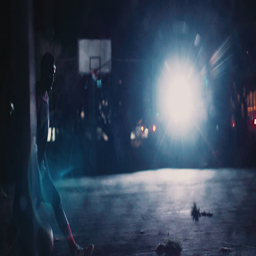
male basketball player is practicing moves and shooting a basket alone in an empty court at night with lights in background